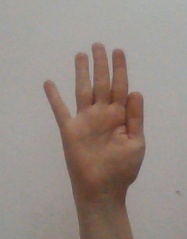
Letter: sheen